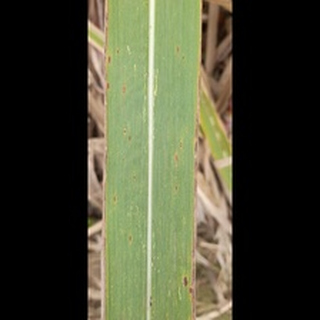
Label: sugarcane_rust